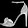
Label: Sandal